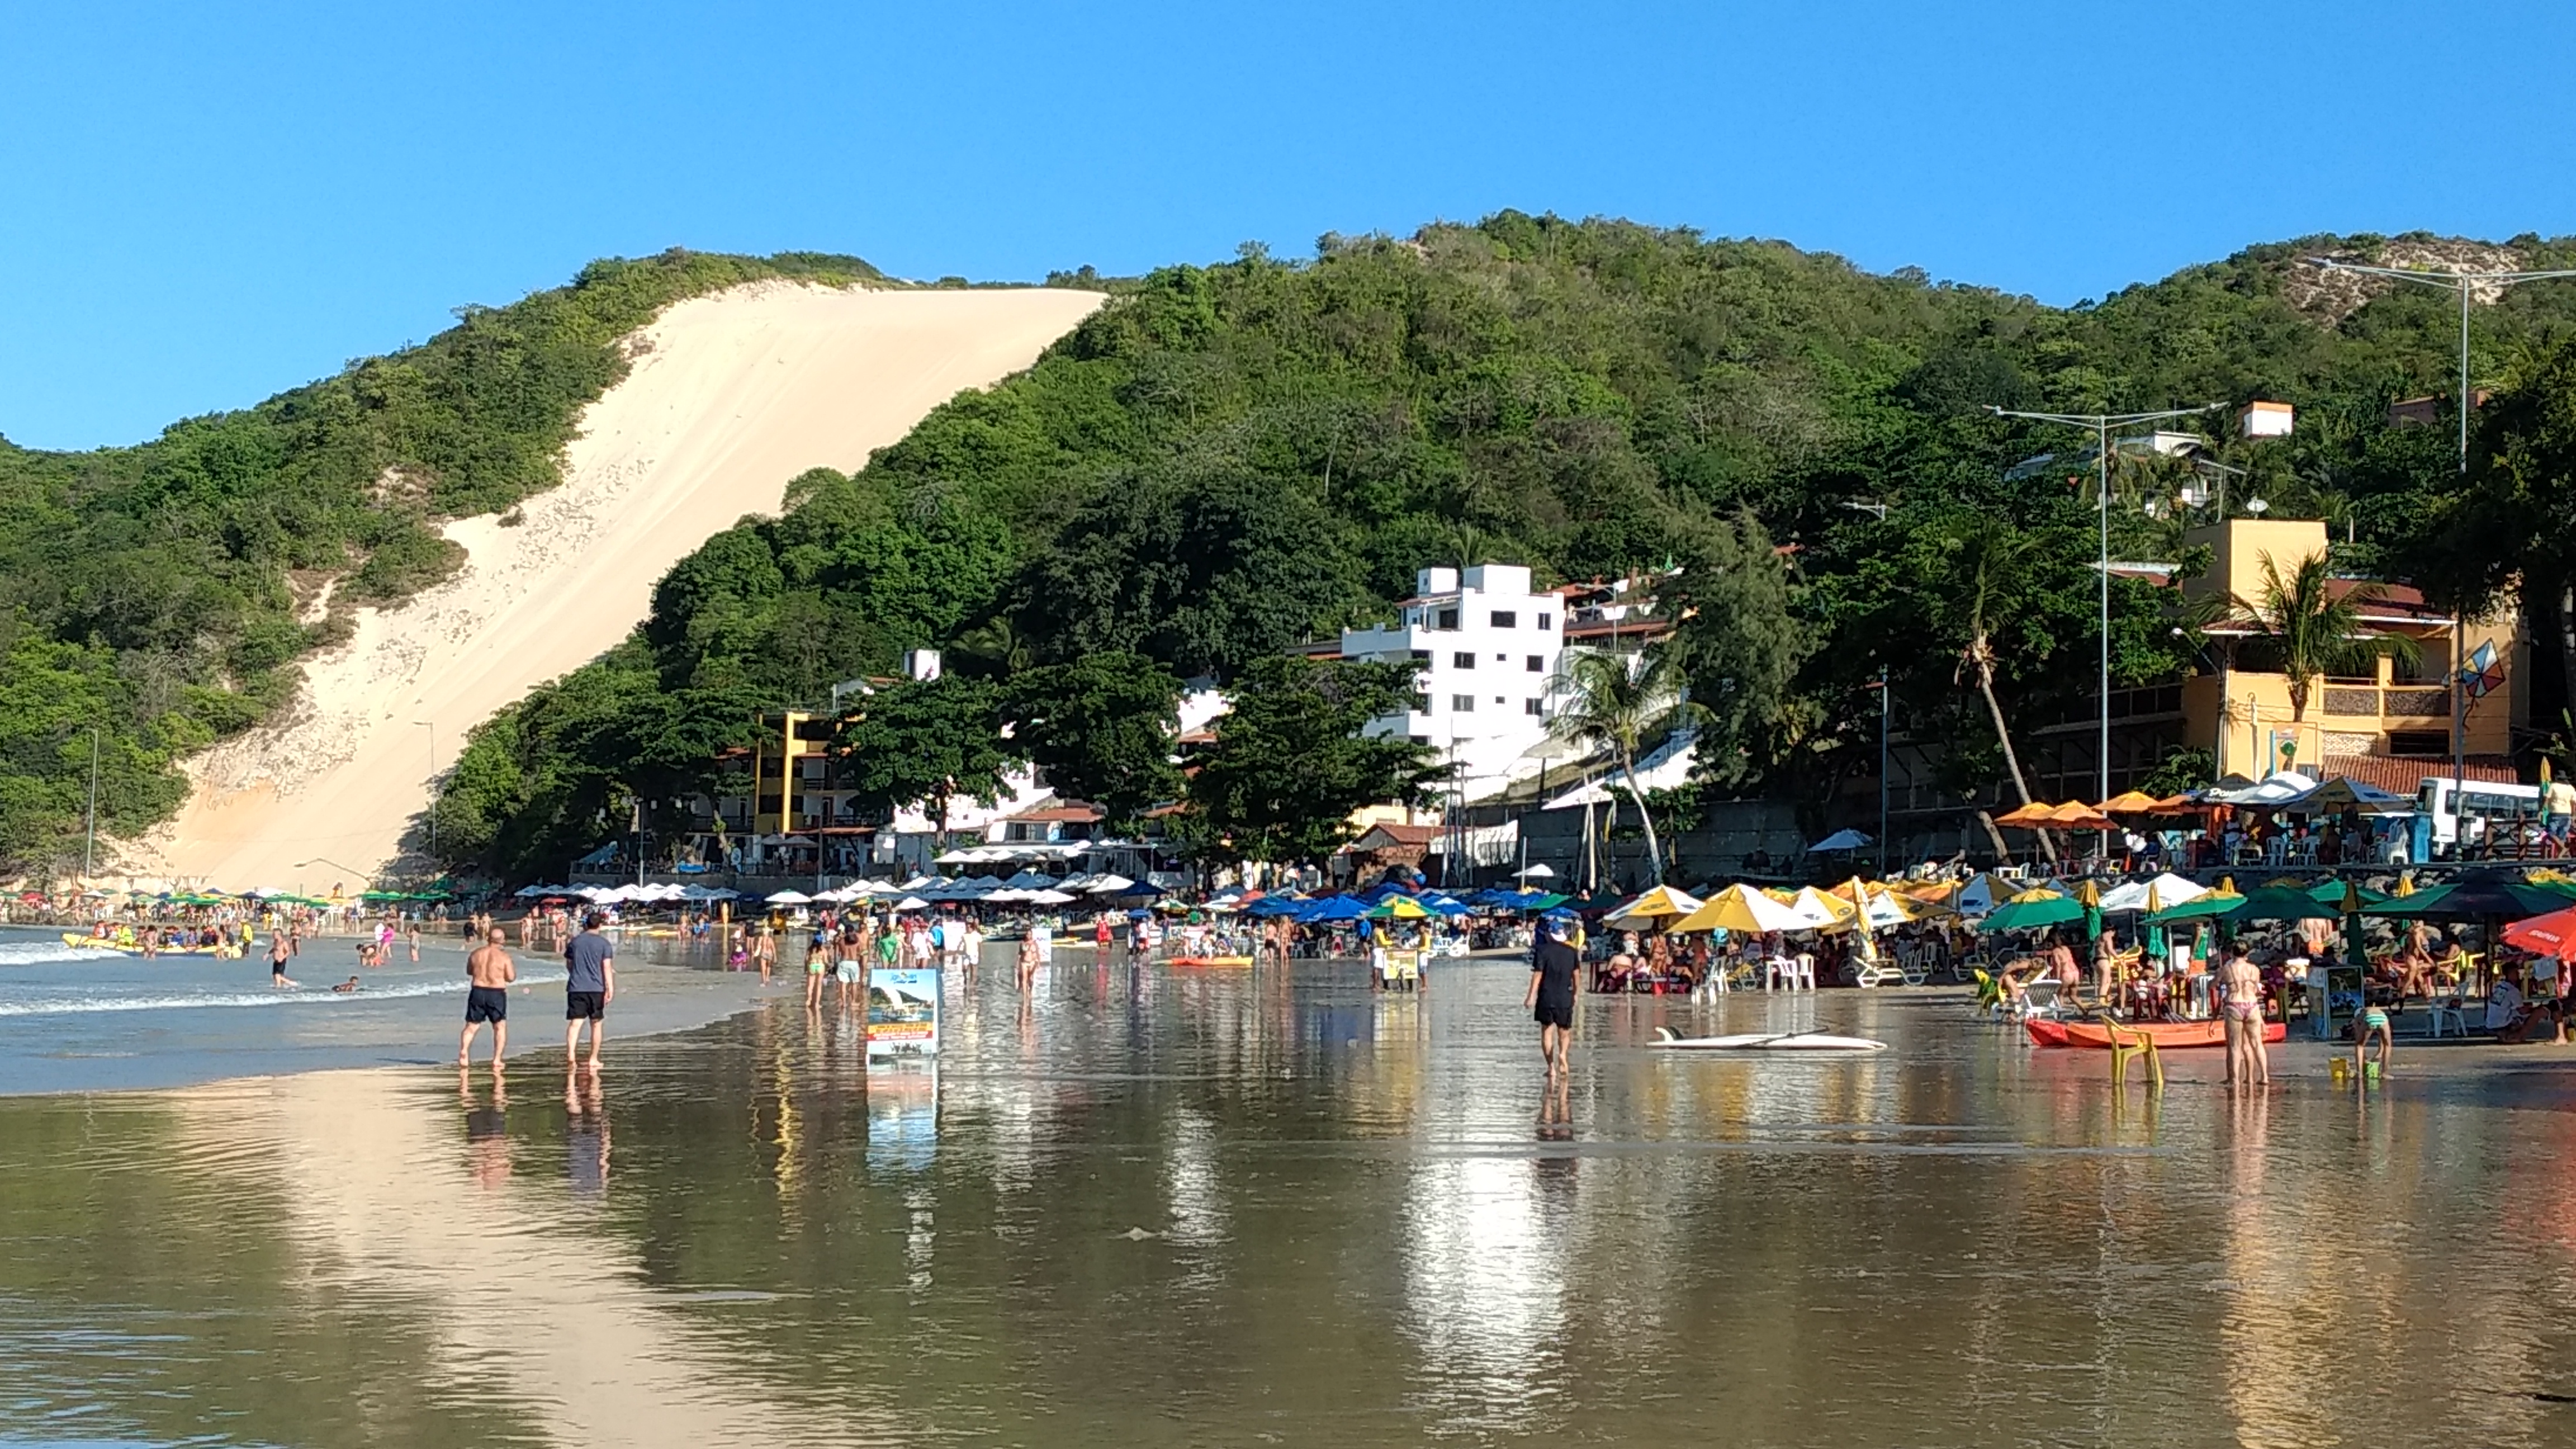
sea, beach, sun, holiday, reflect, summer, hot, body of water, water, coast, tourism, sky, tree, river, bay, mountain, hill station, lake, city, leisure, tourist attraction, recreation, plant, coastal and oceanic landforms